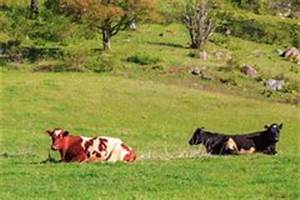
Label: mucca